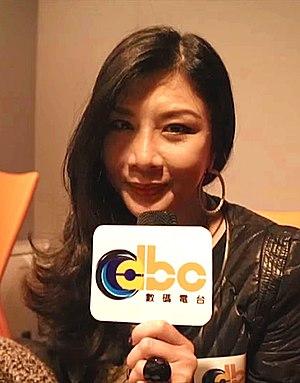
Carrie Ng est une actrice hongkongaise de cinéma. Elle est spécialisée dans les films d'action ainsi que d'horreur érotique. Son film le plus connu est Naked Killer.